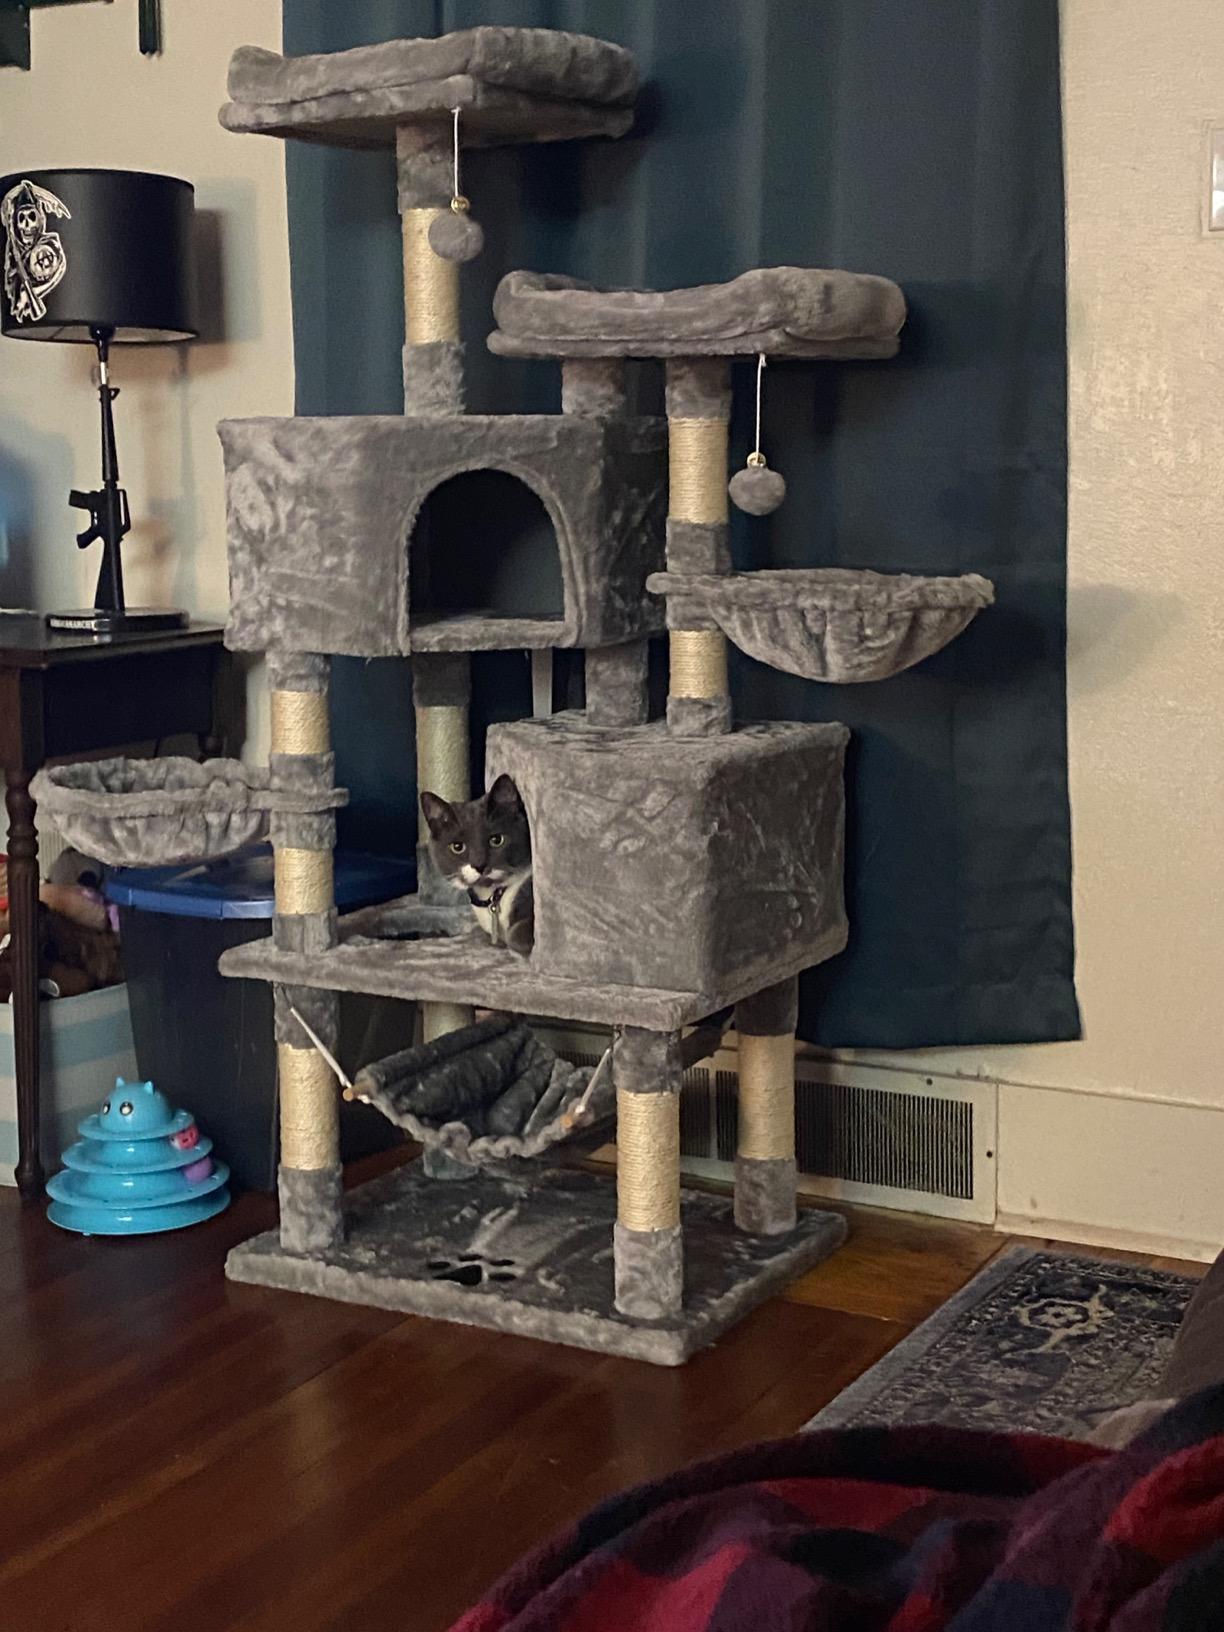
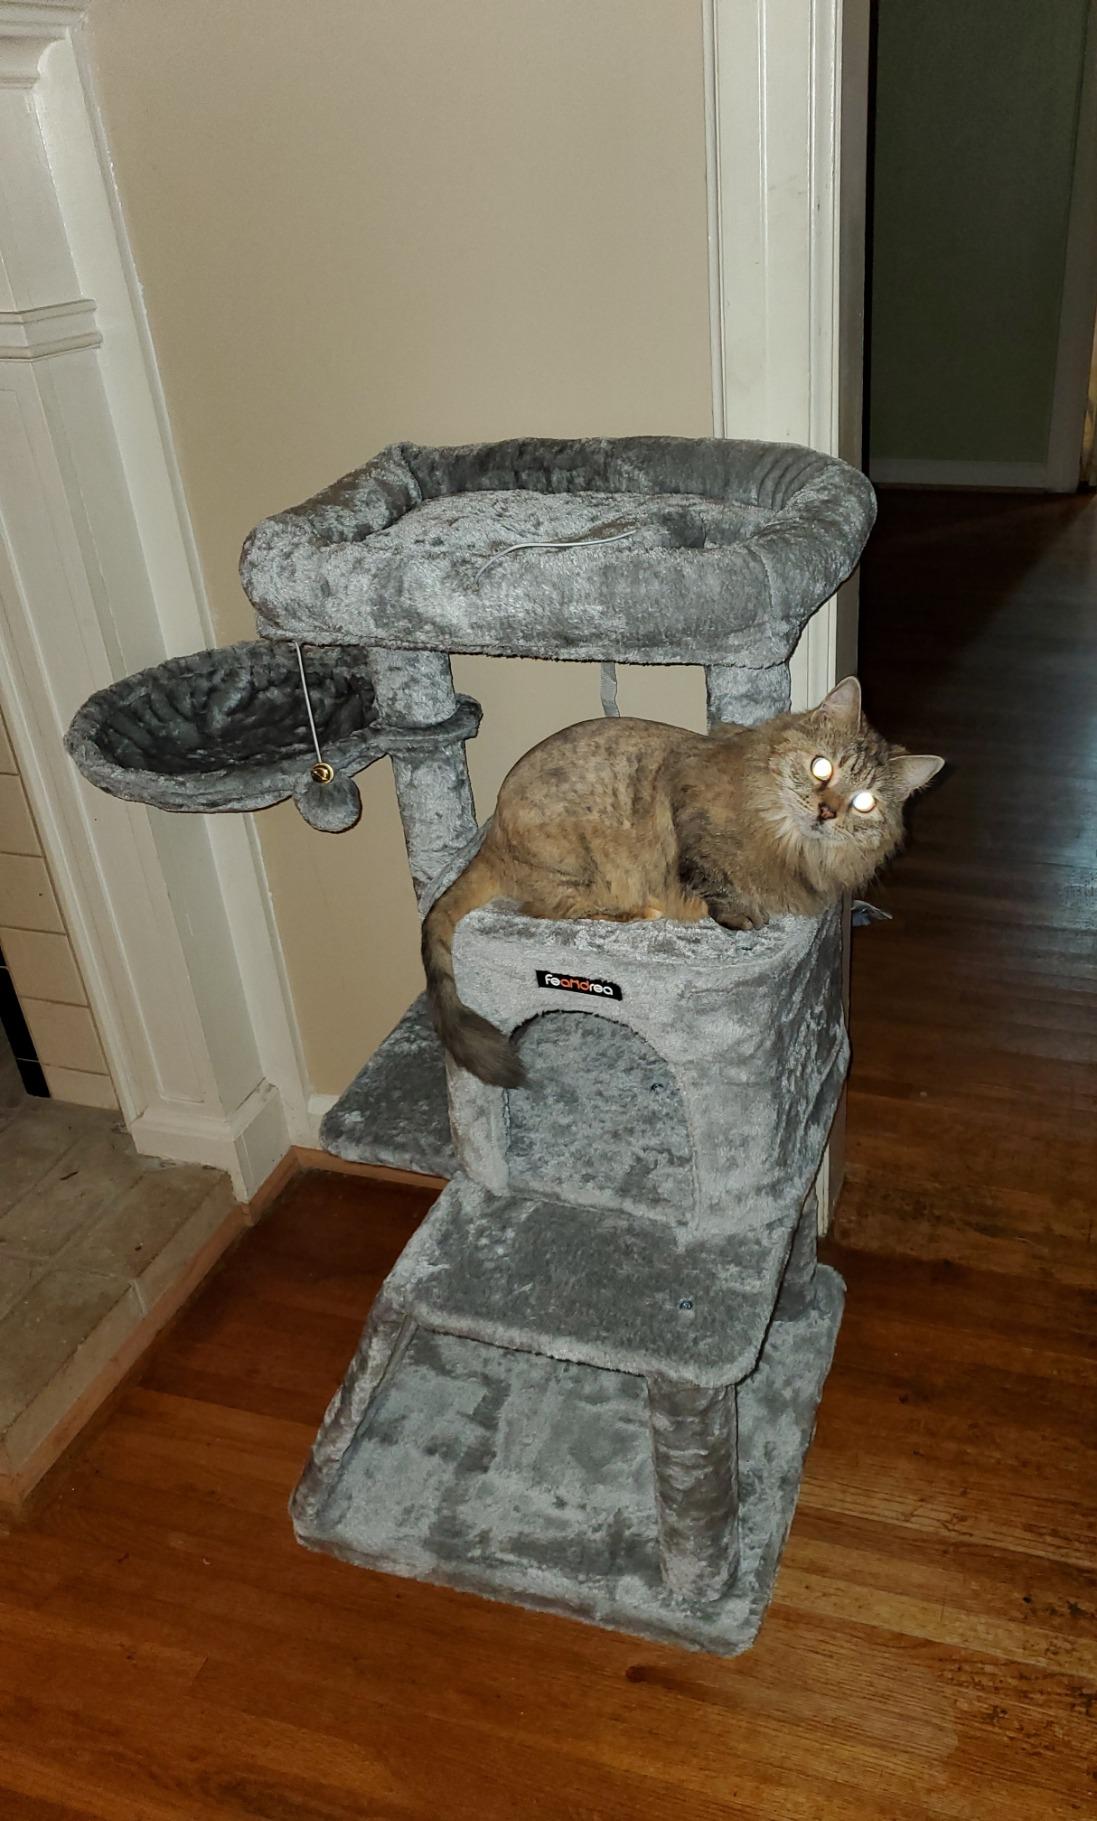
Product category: items_cat tree
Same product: no